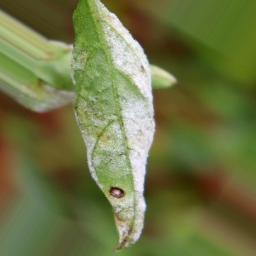
Label: powdery mildew